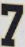
Number: 7